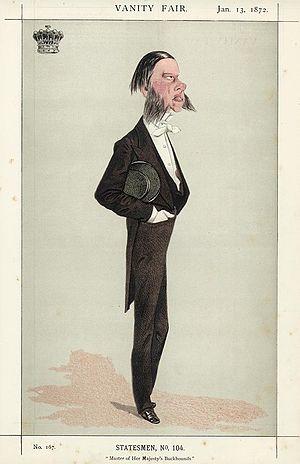
Richard Edmund St Lawrence Boyle, 9ᵉ comte de Cork et Orrery KP, PC, titré vicomte Dungarvan entre 1834 et 1856, est un courtisan britannique et un homme politique libéral. Au cours d'une carrière ministérielle s'étalant entre 1866 et 1895, il sert trois fois comme maître des Buckhounds et deux fois comme maître du cheval.